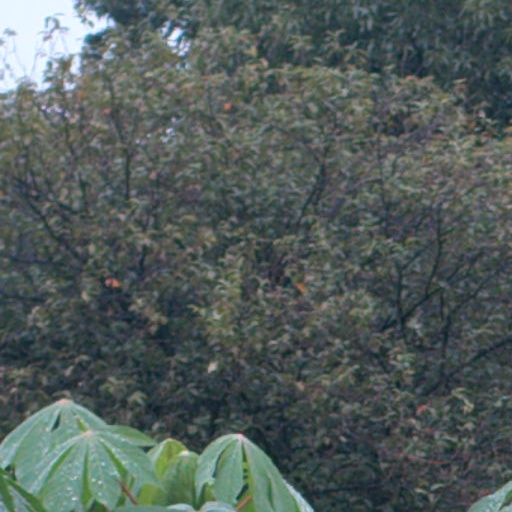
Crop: cassava